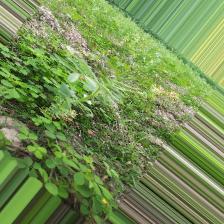
Label: Ascochyta blight